Personal preference kit

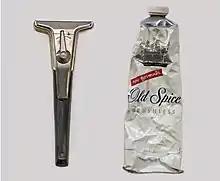
A razor and shaving cream, personal items used by Michael Collins during Apollo 11

Federal Aviation Regulations as of 2021 define the purpose of Personal Preference Kits as allowing "persons on particular mission to carry personal items for use as mementos"; mementos are defined as "flags, patches, insignia, medallions, minor graphics, and similar items of little commercial value". Astronauts were required to submit a manifest listing the items to be held in their PPKs as well as the ultimate recipients of the items, sixty days prior to their launch date.